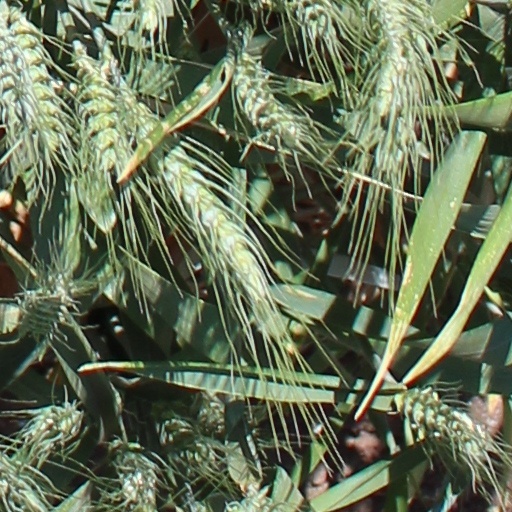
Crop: wheat